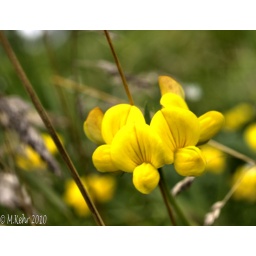
It's a flower in a Hay field